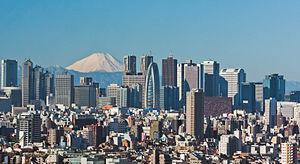
Cet article dresse une liste des villes classées par ordre de population.